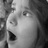
Emotion: surprise